Six Days, Seven Nights

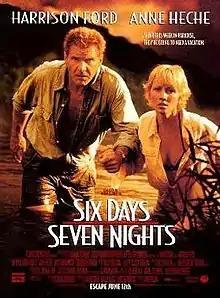
Theatrical release poster

Six Days, Seven Nights is a 1998 American action-adventure comedy film directed by Ivan Reitman, produced by Reitman and Roger Birnbaum, and starring Harrison Ford and Anne Heche. The screenplay was written by Michael Browning. It was filmed on location in Kauai, and released on June 12, 1998. The film received mixed reviews, with praise for the performances and chemistry of Ford and Heche, but criticism of the predictable screenplay. The film was a box-office success, grossing $164.8 million worldwide.